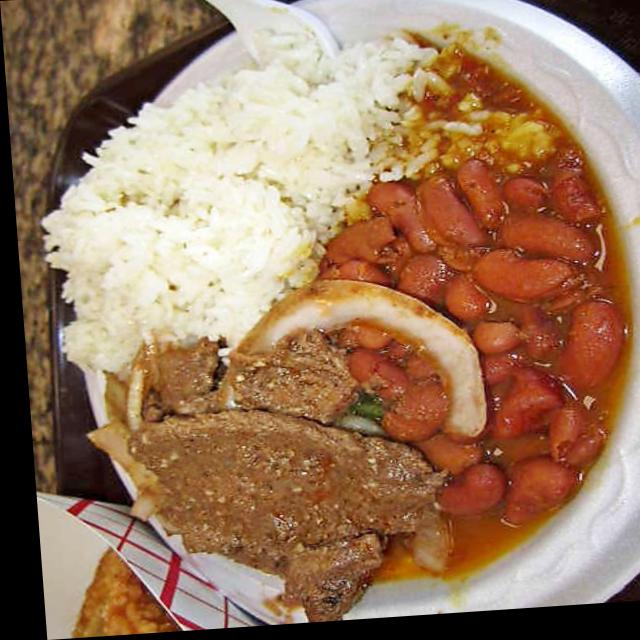
Dish: white_rice